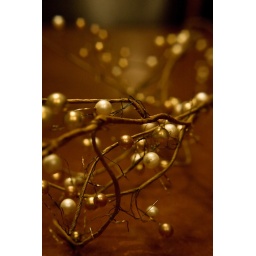
022/365a table decoration my mom has sitting in the dining room. i always thought it looked pretty.